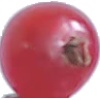
Label: redcurrant